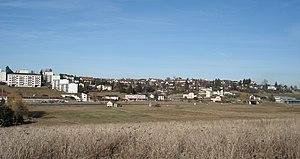
Avry est une commune suisse du canton de Fribourg, située dans le district de la Sarine.